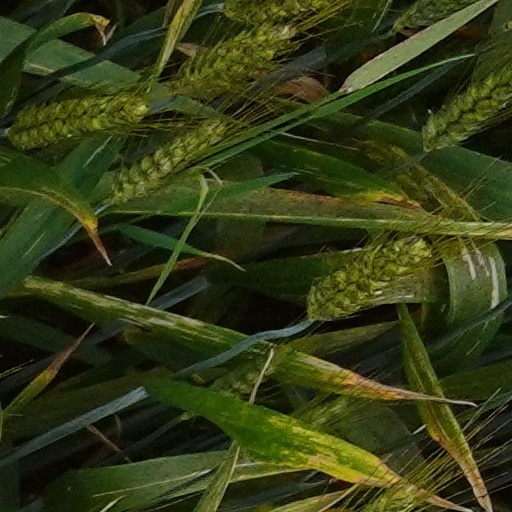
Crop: wheat